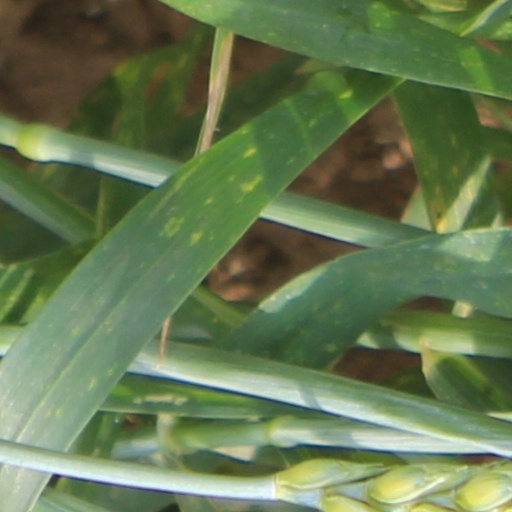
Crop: wheat